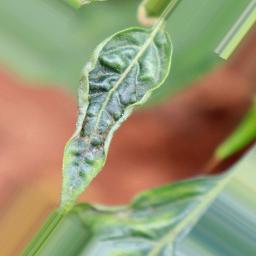
Label: mites_and_trips